List of birds of Ireland

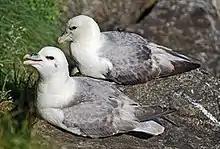
Northern fulmars first bred in 1911 but are now widespread.

Order: ProcellariiformesFamily: Hydrobatidae